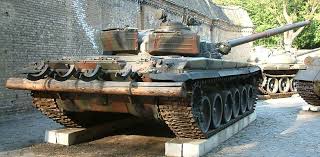
Label: Tank